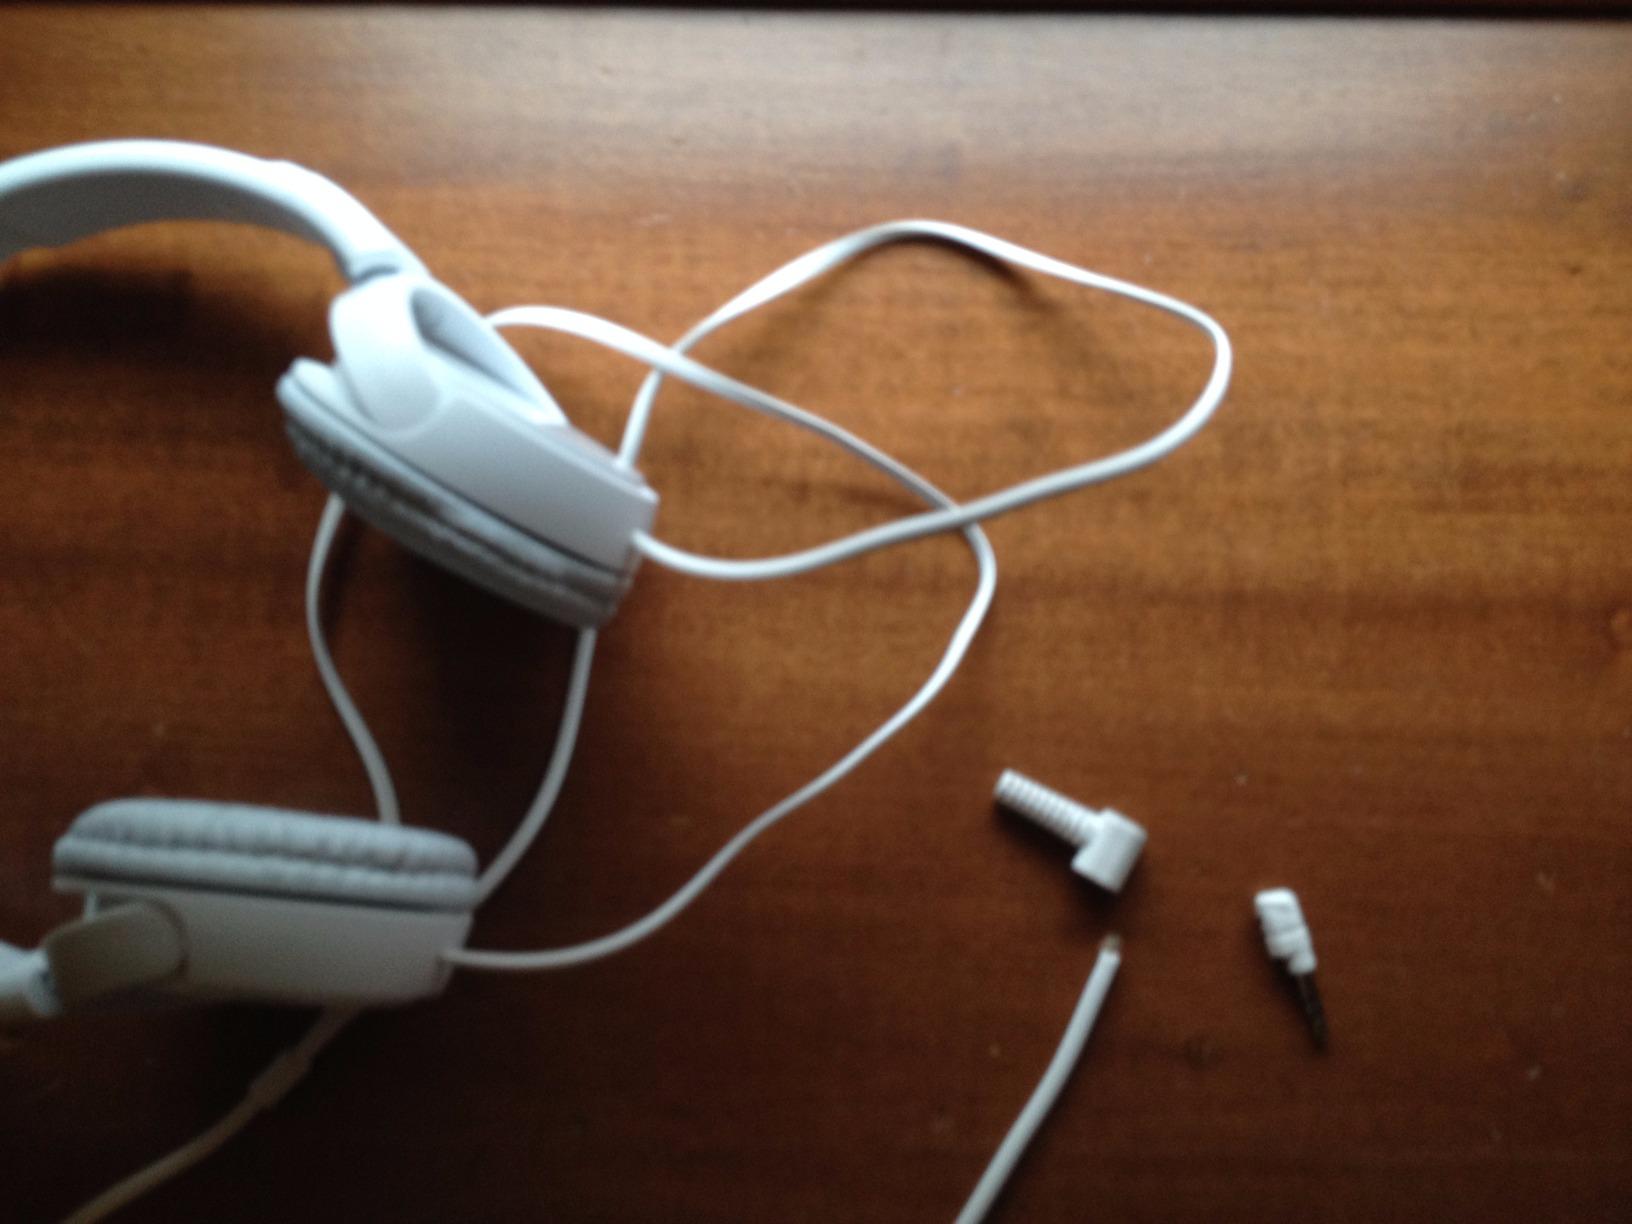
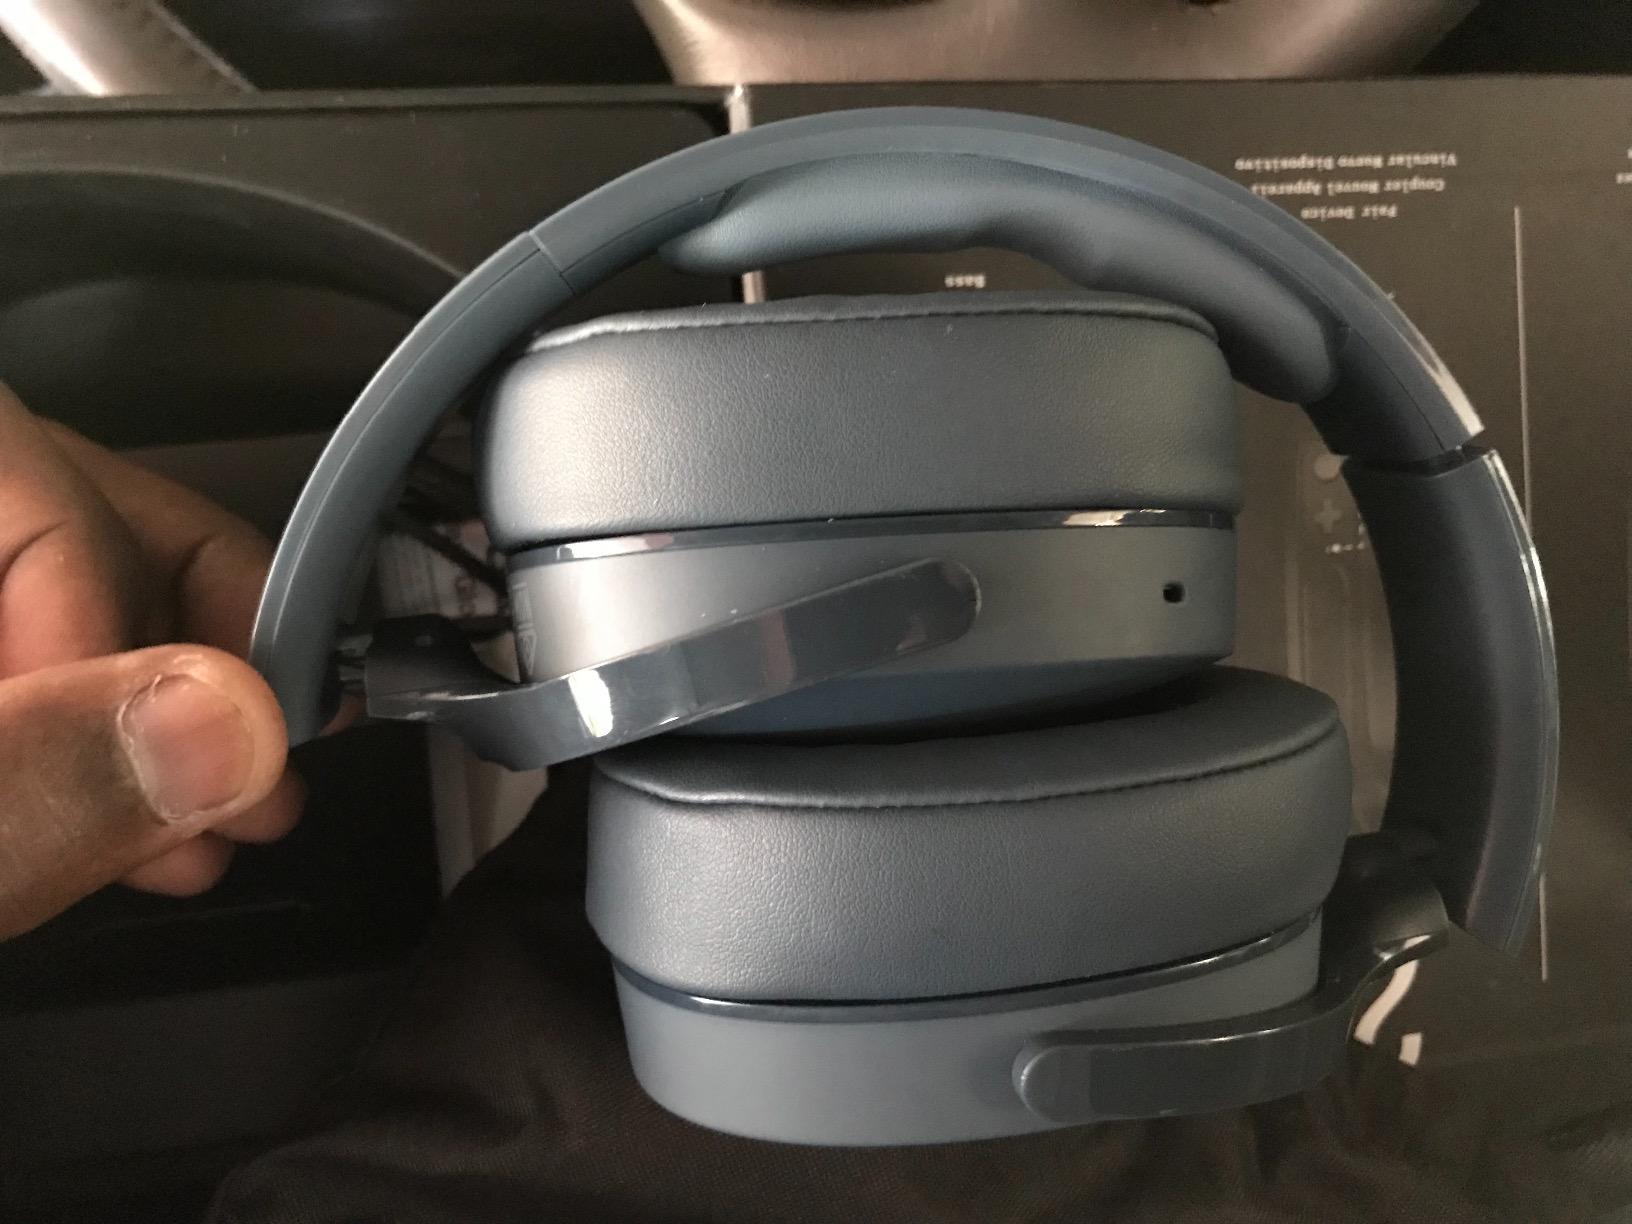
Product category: headphones
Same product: no